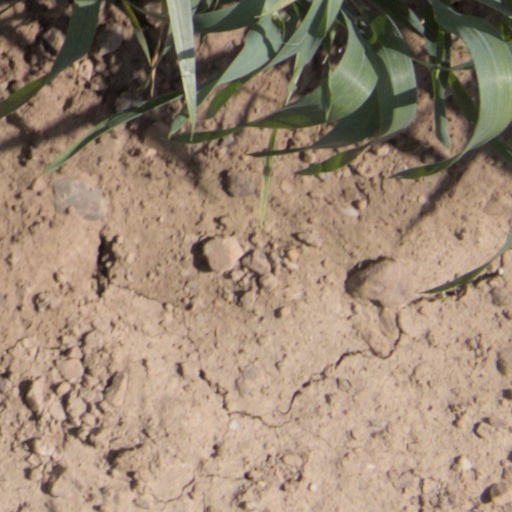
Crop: wheat